Eric Snow

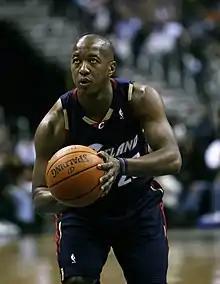
Snow with the Cavaliers in 2007

Eric Snow (born April 24, 1973) is an American basketball coach and former professional player. He played the point guard position in the National Basketball Association from 1995 to 2008 and appeared in three NBA Finals. Known for his defense, Snow was named to the NBA All-Defensive Second Team in 2003. Following his playing career, Snow served as an assistant coach at Florida Atlantic for two years (2014–2016) after having worked two seasons at SMU (2012–14) as the director of player development under Larry Brown, his former coach.